Ebru Uzungüney

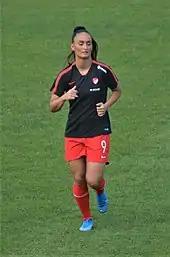
Ebru Uzungüney of Turkey national team (October 2019).

She was admitted to the Turkey women's national football team and debuted in the Goldcity Women's Cup 2017 against Romania on 1 March 2017. She played in the 2019 FIFA Women's World Cup qualification – UEFA preliminary round – Group 4 match against Montenegro.